Syrian literature

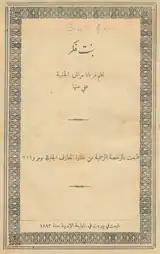

In 1709, the Maronite storyteller Hanna Diyab (1688 – c.1770) from Aleppo was involved in a work of world literature, which has undergone numerous editions and translations since its first translation from Arabic into a European language. The French orientalist Antoine Galland published Diyab's stories "Aladdin" and "Ali Baba" in his translation of One Thousand and One Nights. Diyab had first told these and more than a dozen other stories to Galland, and Galland incorporated Diyab's tales as supposedly authentic parts of the "Arabian Nights". Two centuries later, Diyab's autobiographical travelogue was found in the Vatican Library. After scholarly examination of this Arabic manuscript and confirmation of the author and his work, it was published in English in 2022 as "The Book of Travels". In the field of oral literature from Syria, folk tales, lyrics for songs, proverbs as well as improvised poems and storytelling have been popular. In tea rooms and coffee houses, storytellers called "hakawati" entertained people with their tales, characterized by colloquial expressions, rhymes and exaggerations. These stories may have originated from various traditional sources, such as "One Thousand and One Nights", from epics by legendary Arab heroes such as Antarah ibn Shaddad and Sultan Baybars or from the Quran. By alternating between Standard Arabic and colloquial language, the storyteller provided the different characters and situations with appropriate literary forms of expression. In order to keep such stories alive in the Syrian diaspora, the bilingual anthology "Timeless Tales. Folktales told by Syrian Refugees," published online in Arabic and English, presented traditional folk tales as told by Syrian refugees.